Santiago Metro

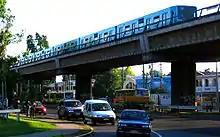
NS-74 train on Line 5, opened in 1997.

Line 5 was opened on 5 April 1997 by President Eduardo Frei Ruiz-Tagle. This new line would have a length of initially running underground from Baquedano to Irarrázaval, emerging as a viaduct on Vicuña Mackenna and going underground before reaching its southeastern terminus, Bellavista de la Florida.